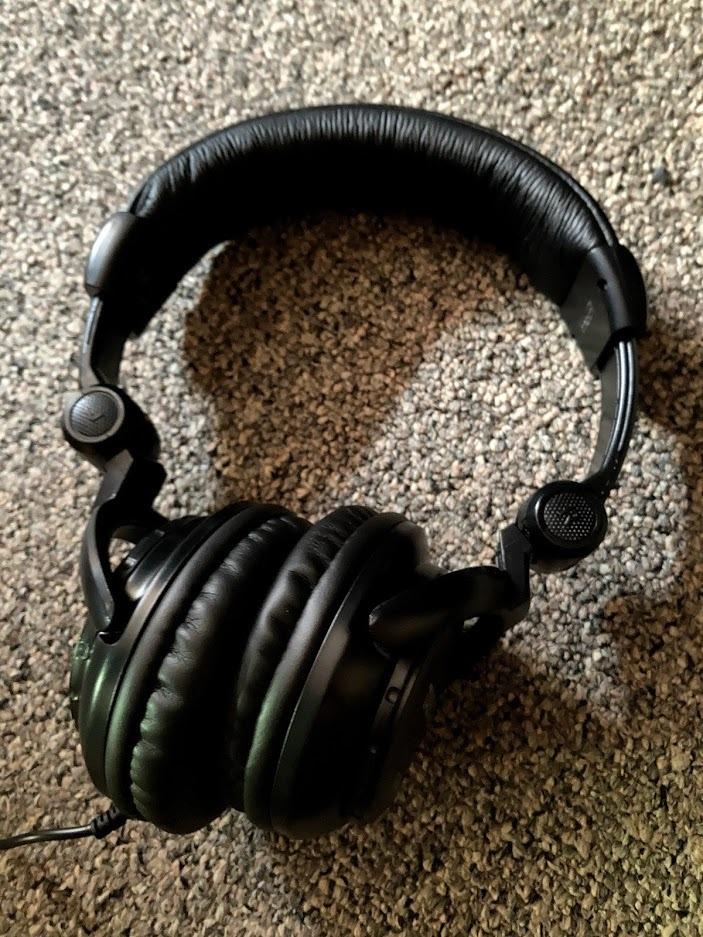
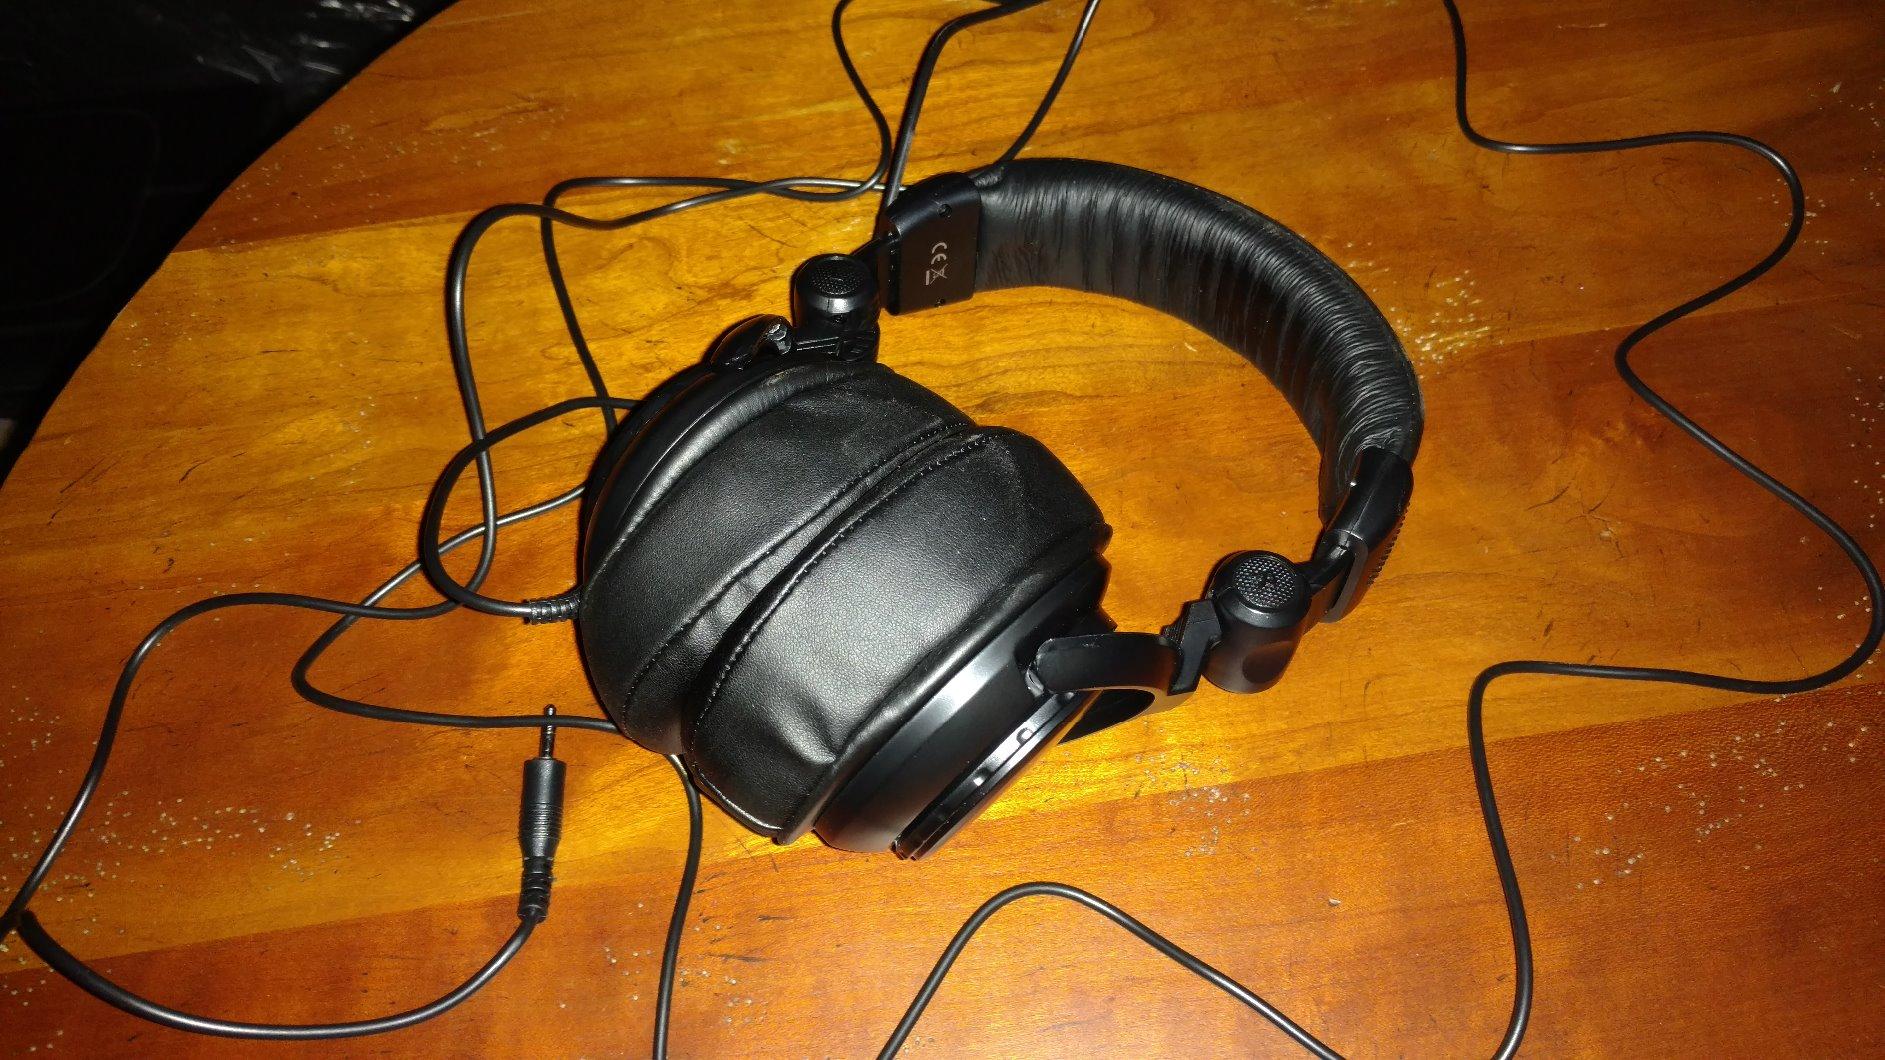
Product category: headphones
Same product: yes